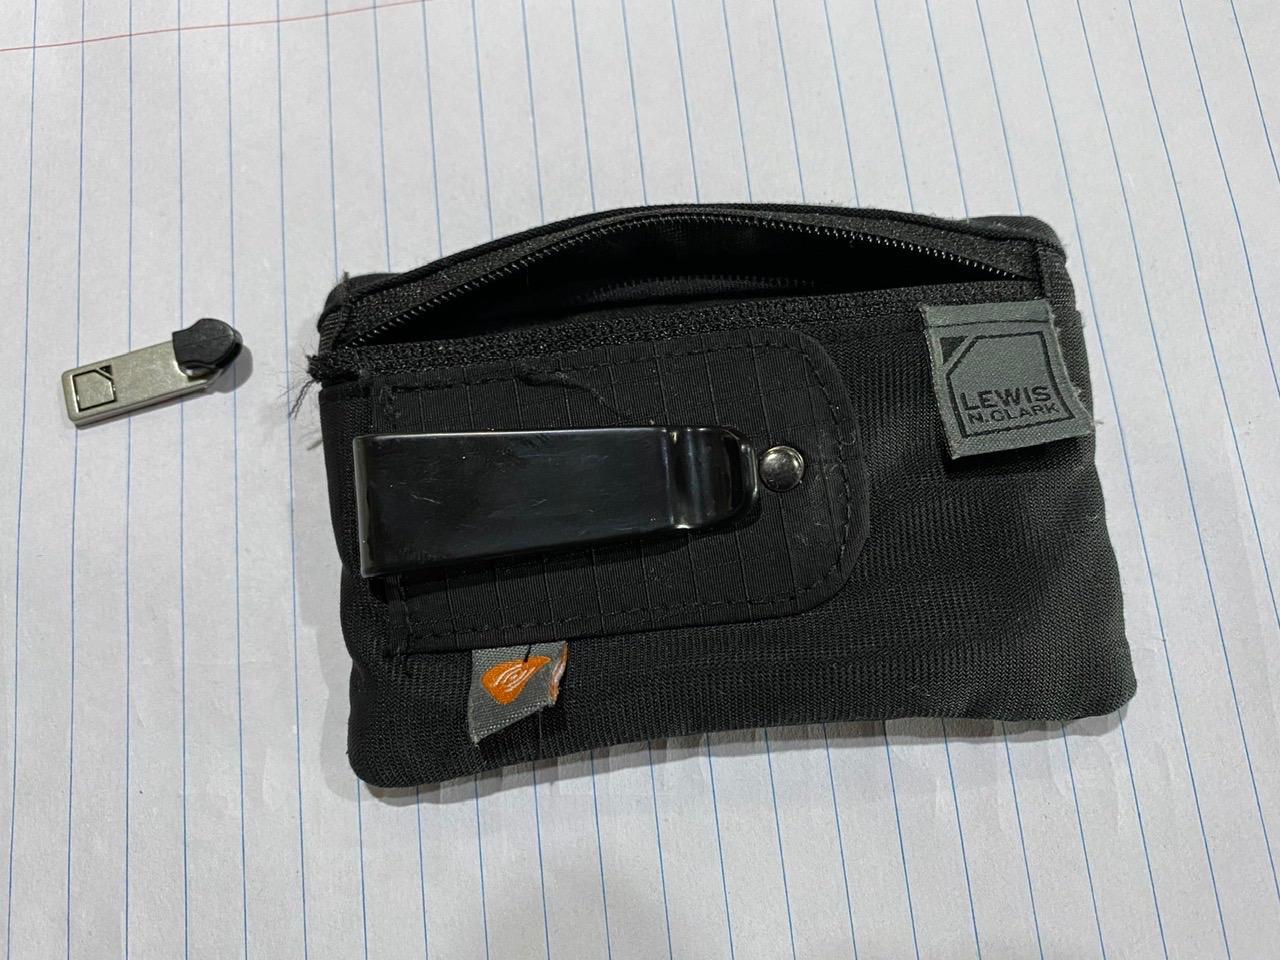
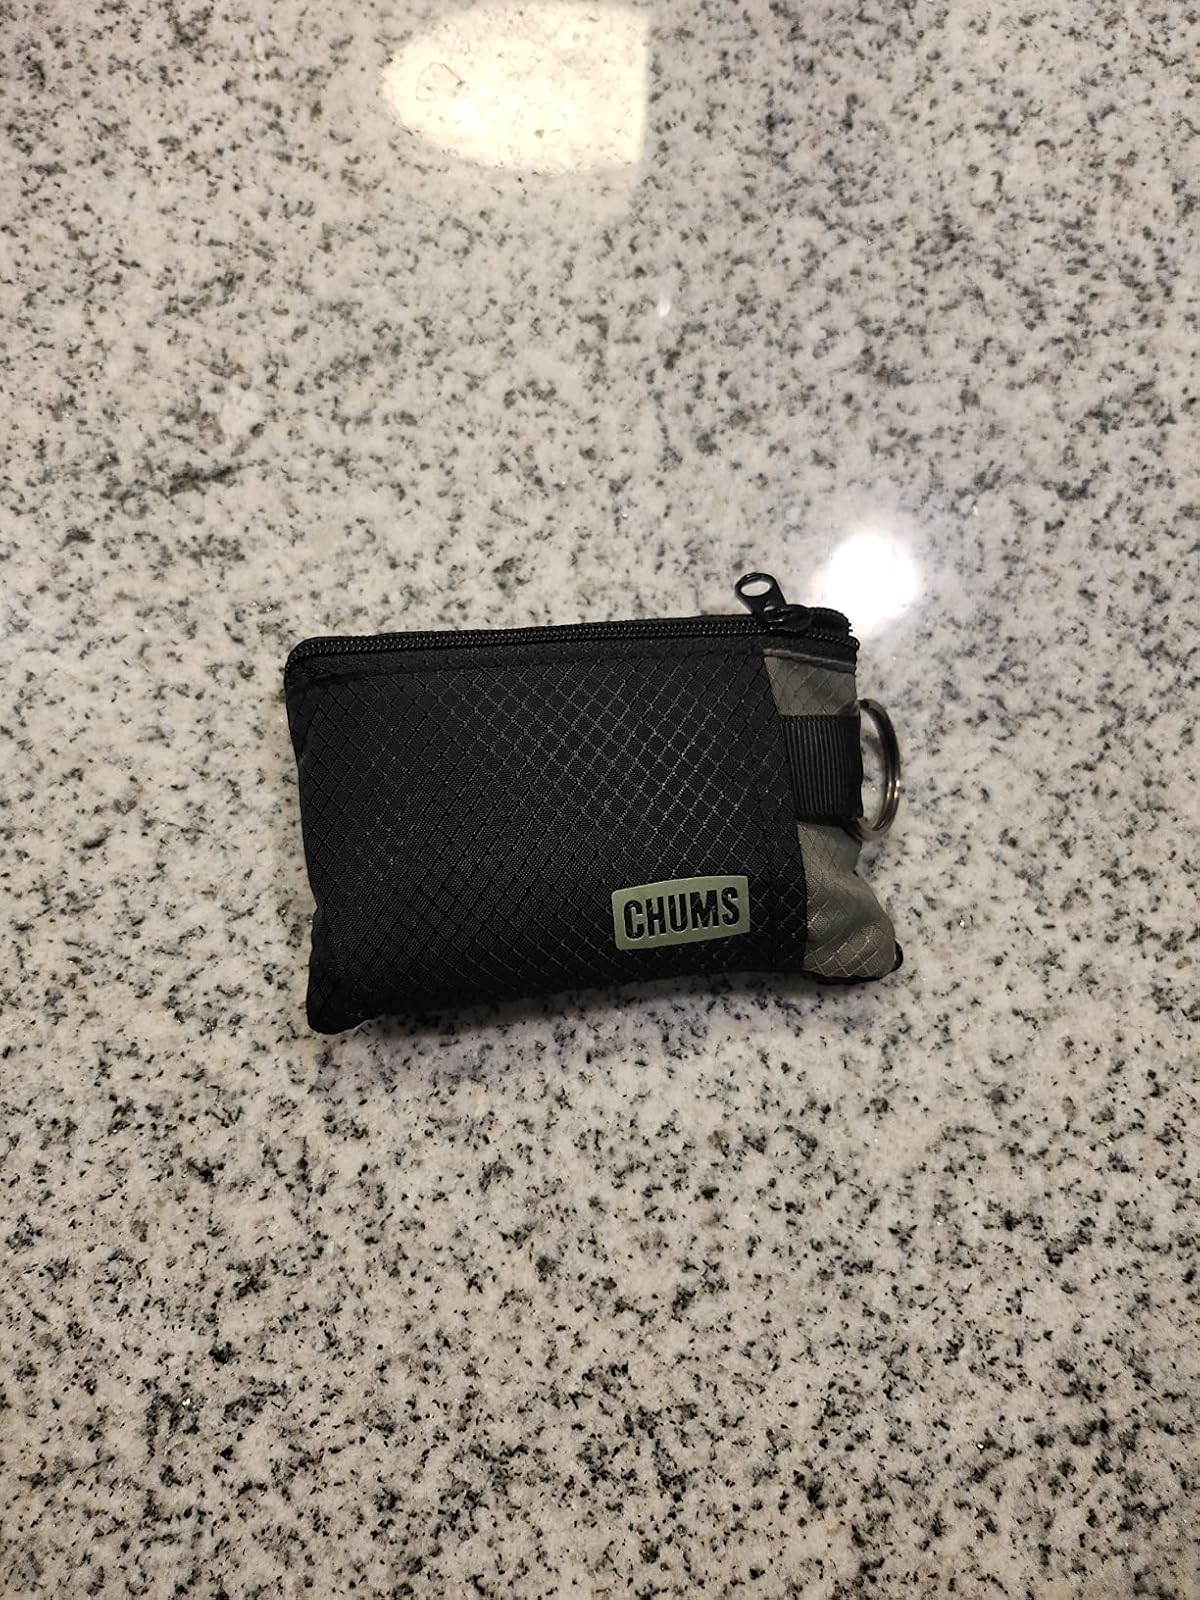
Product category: accessories_wallet
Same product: no